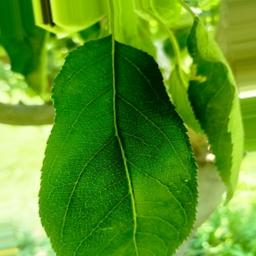
Label: Healthy